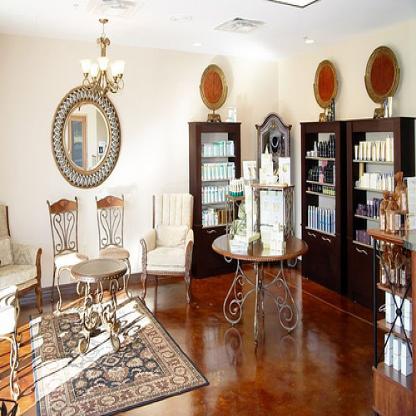
Scene: Indoor